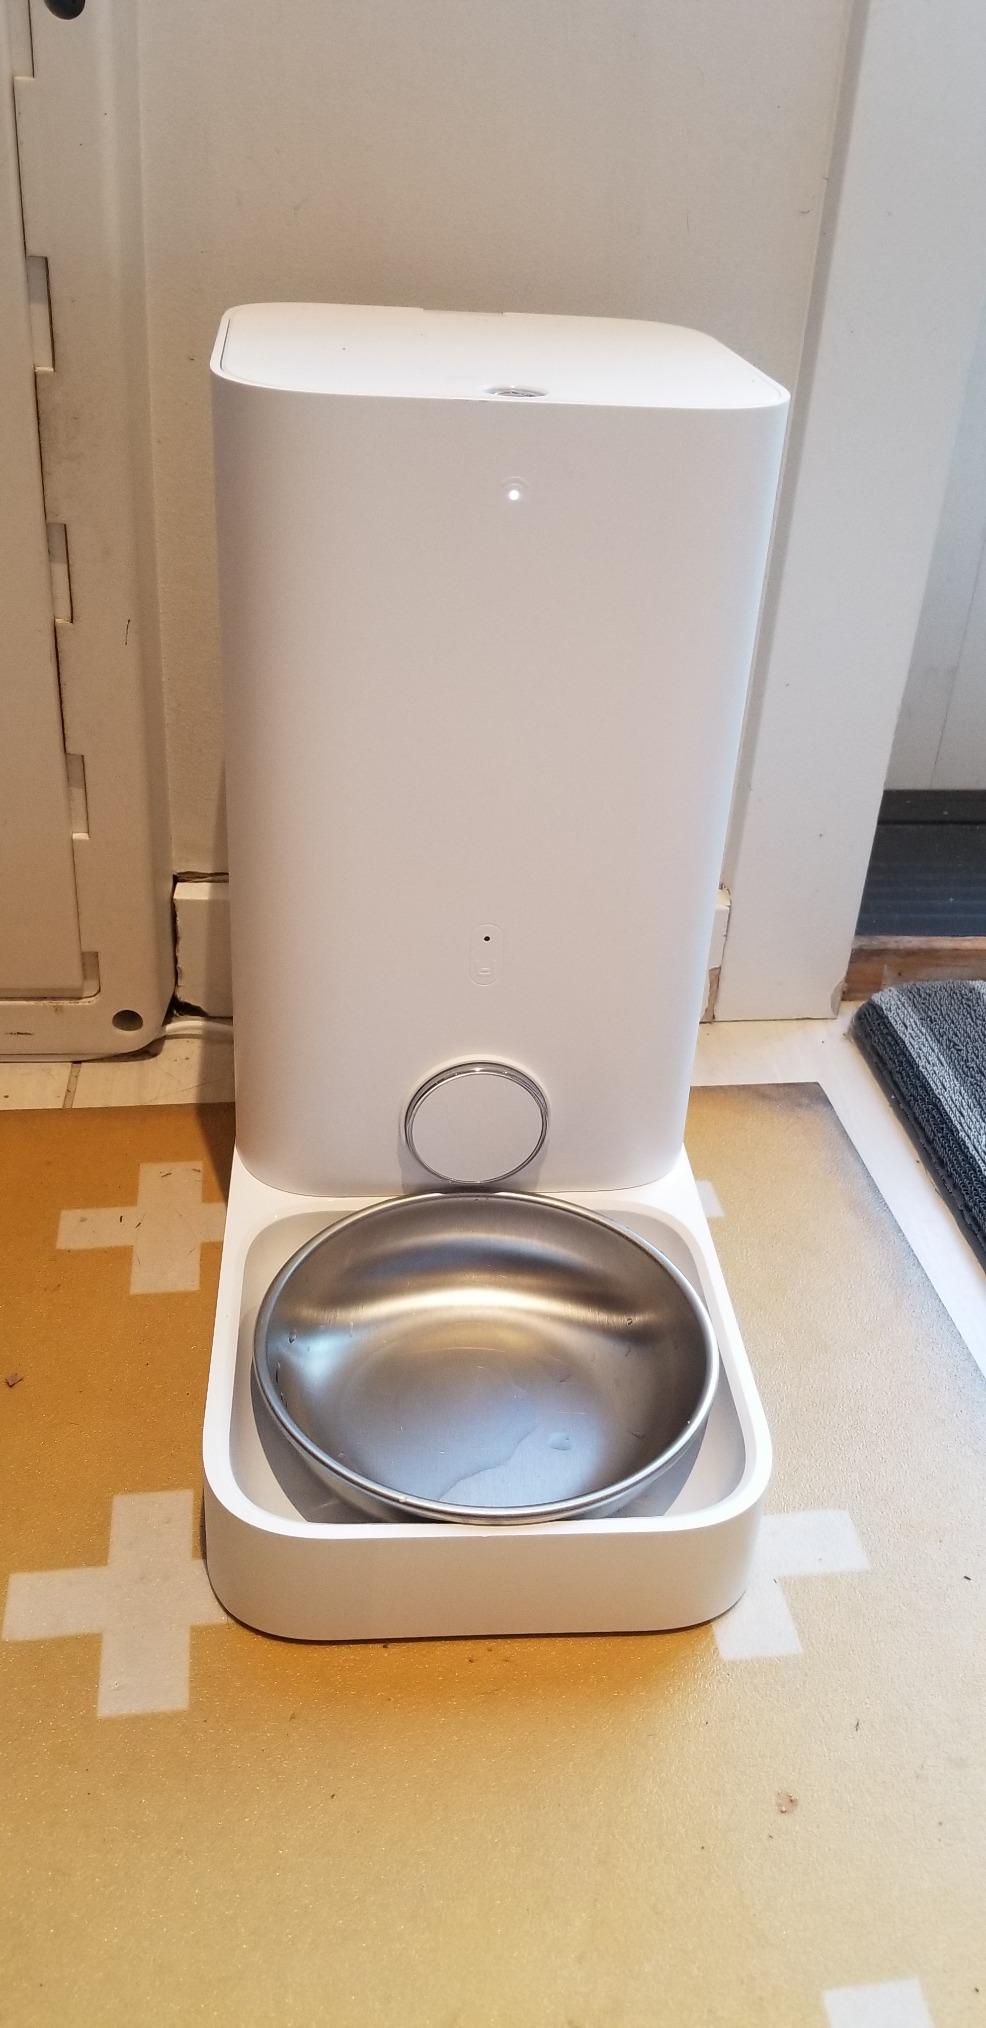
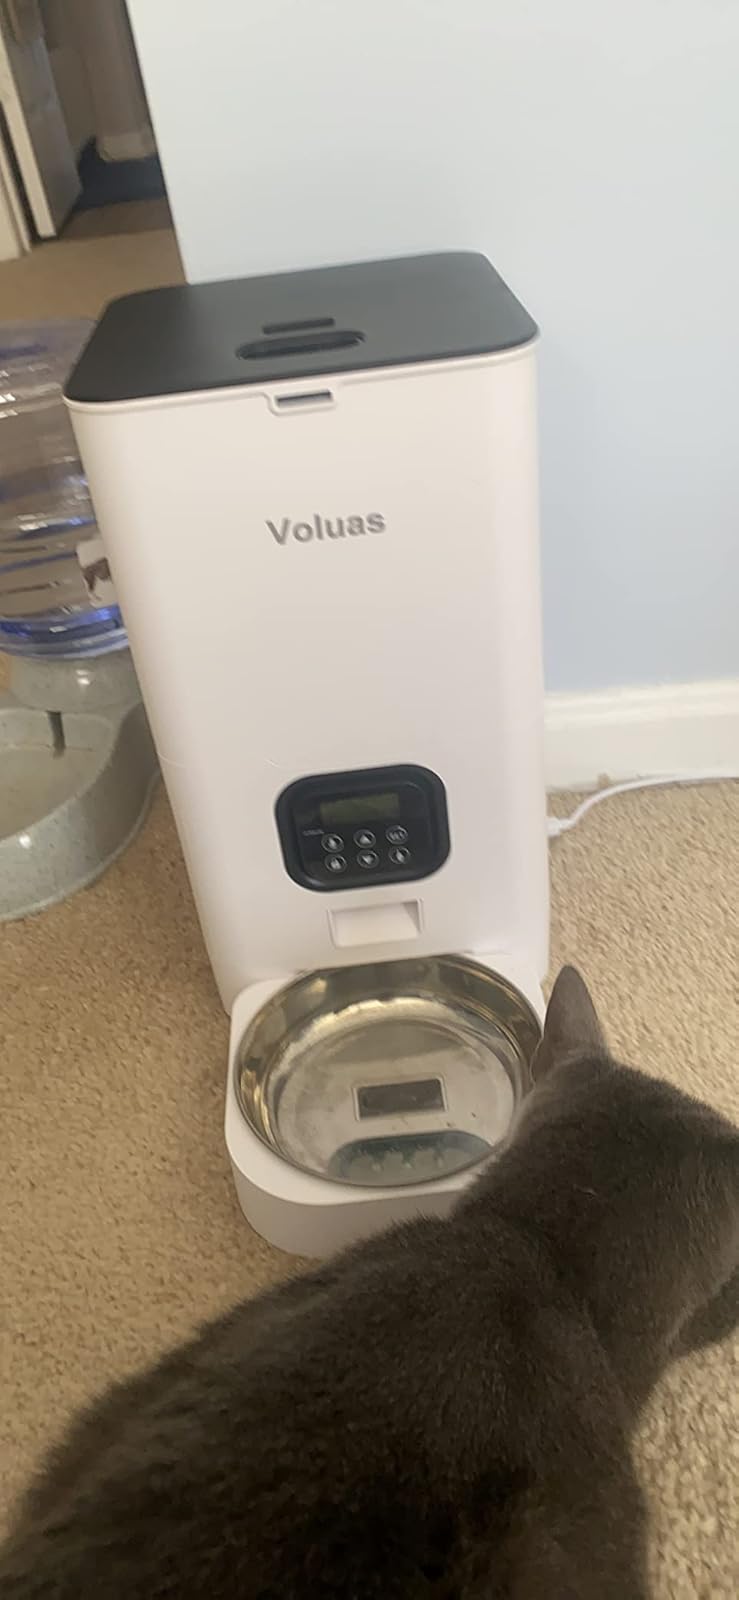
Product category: items_feeder
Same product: no